Mountain warfare

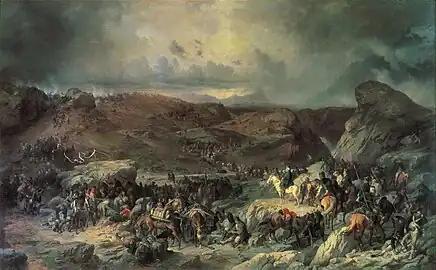
General Suvorov crossing the St. Gotthard Pass in the Alps in 1799

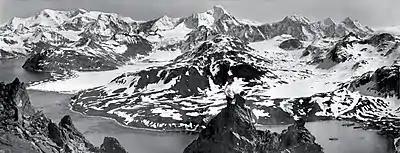
Landscape of South Georgia

The term mountain warfare is said to have come about in the Middle Ages after the European monarchies found it difficult to fight the armies of the Old Swiss Confederacy in the Alps. The Swiss fought in smaller units and took vantage points against a huge unmaneuverable army. Similar styles of attack and defence were later employed by guerrillas, partisans and irregulars, who hid in the mountains after an attack, which made it challenging for an army of regulars to fight back. In Napoleon Bonaparte's Italian campaign, Alexander Suvorov's Italian and Swiss expedition and the 1809 rebellion in Tyrol, mountain warfare played a large role.